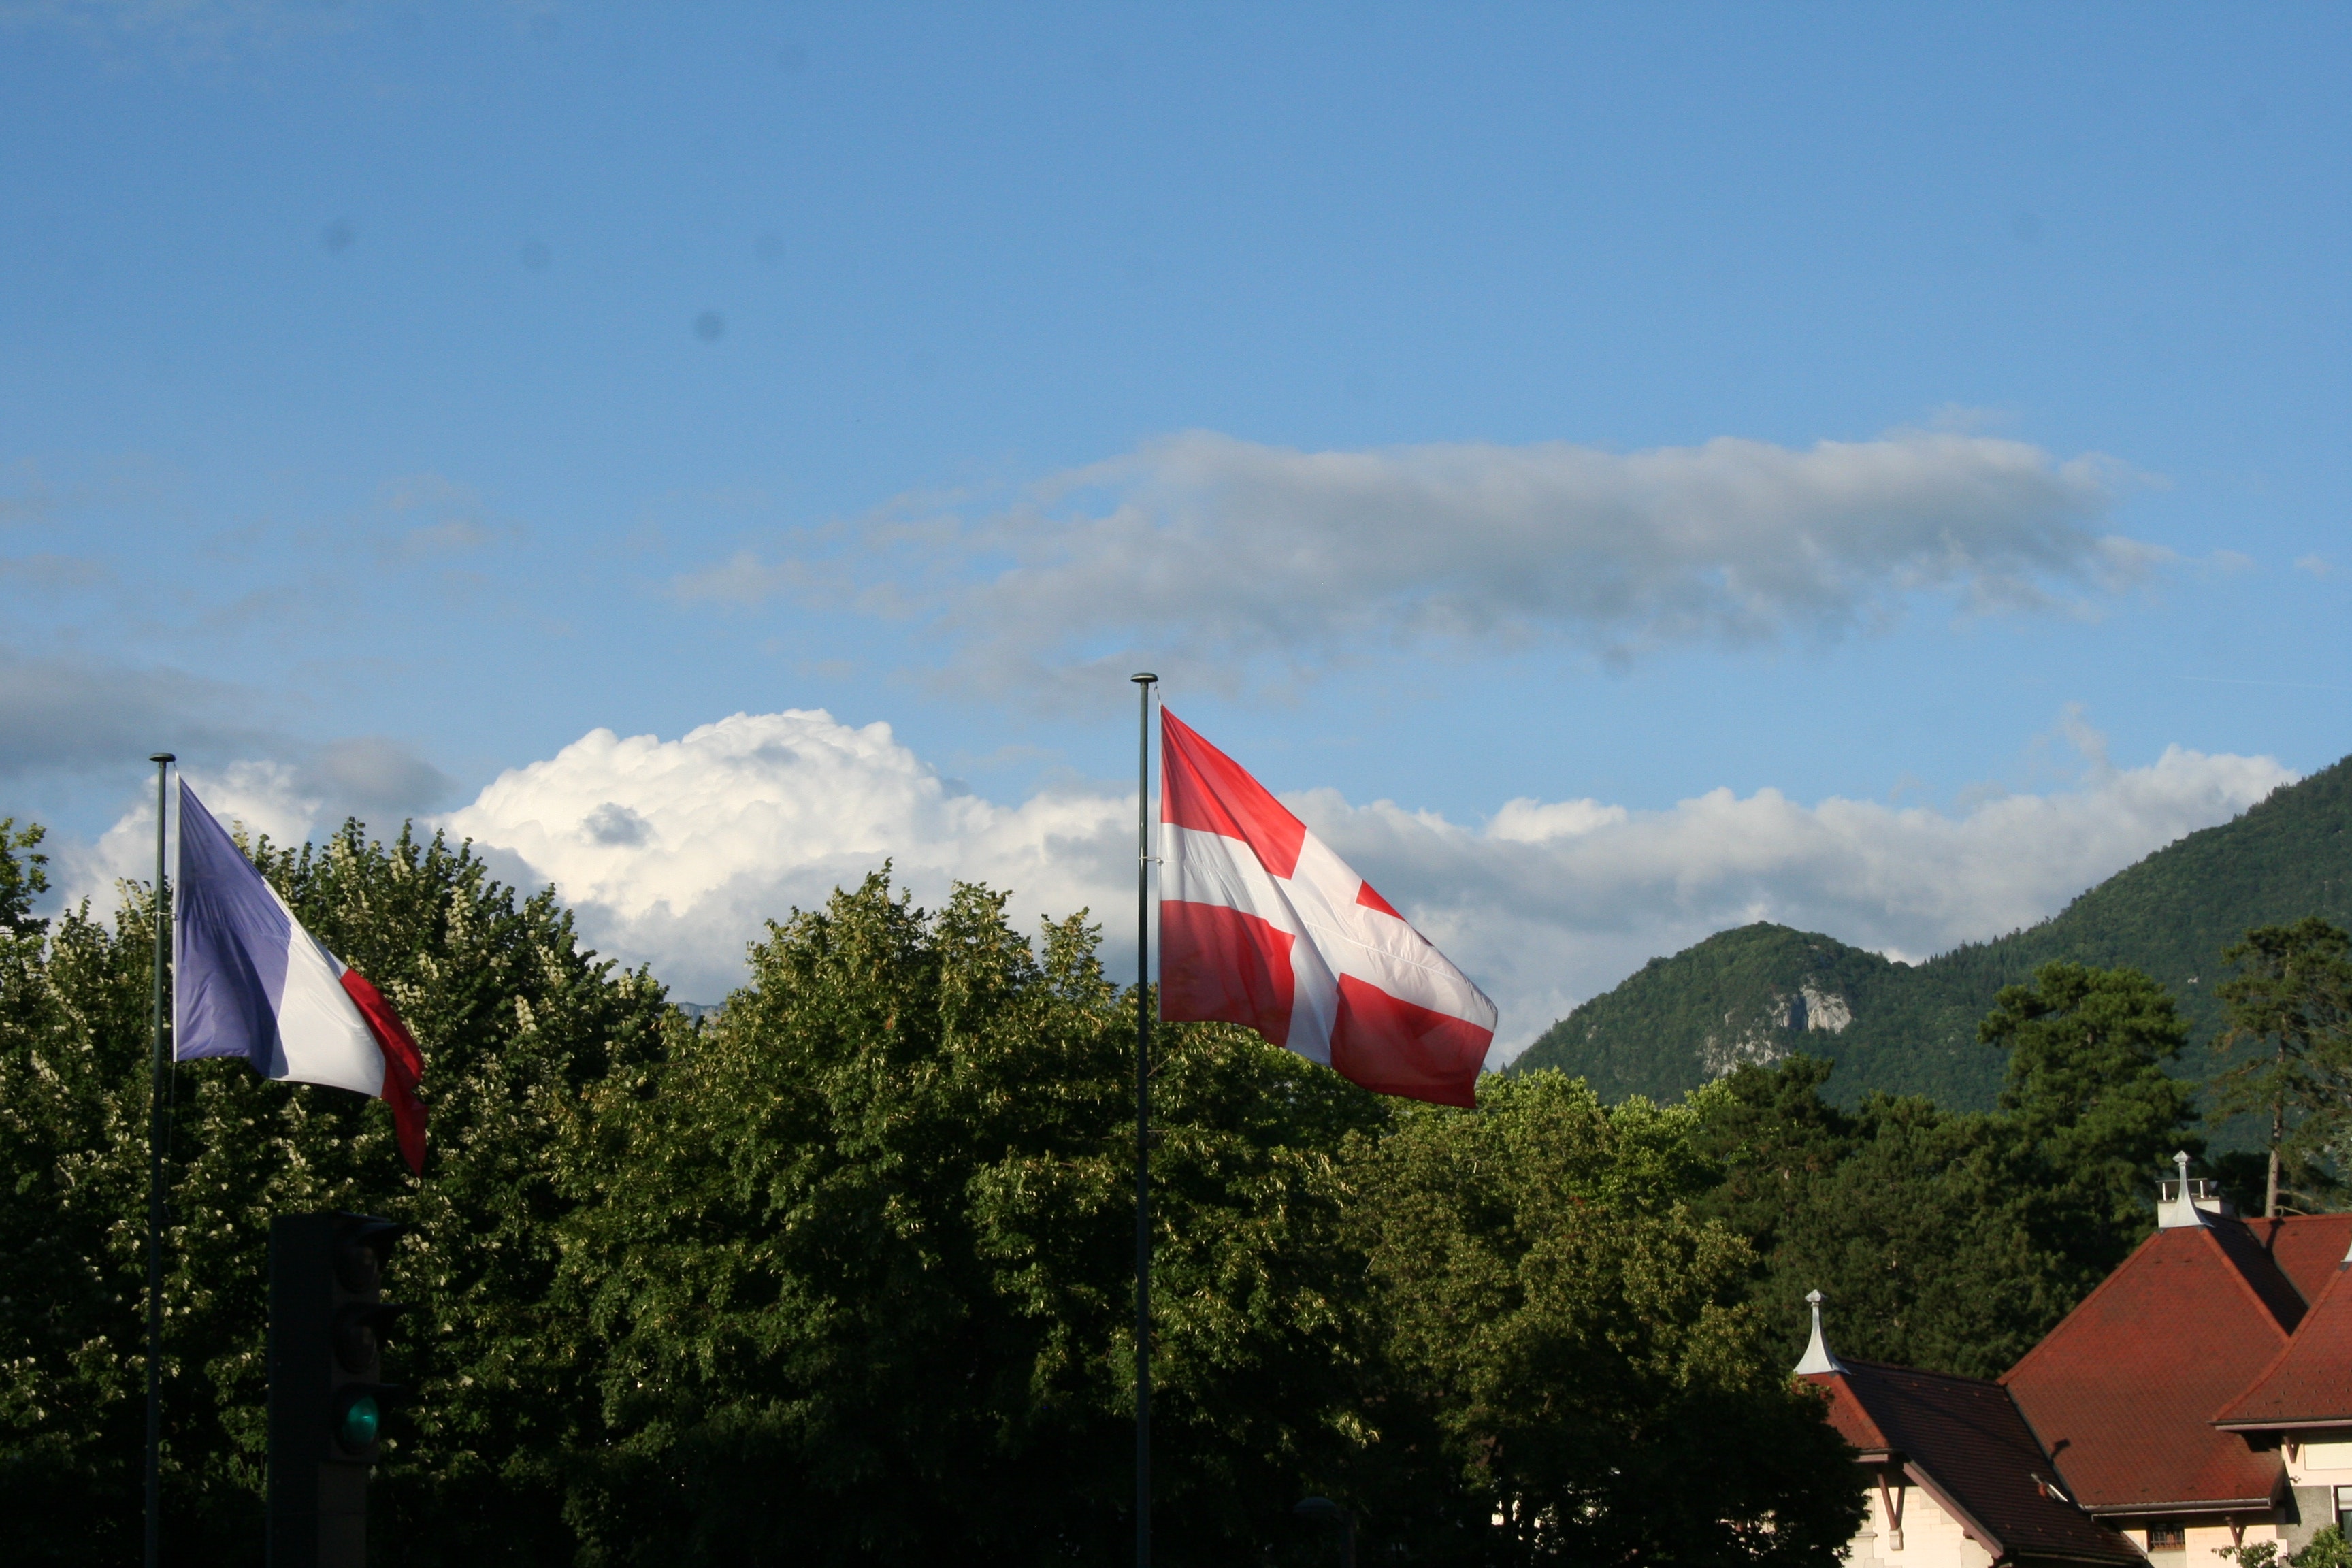
flag, sky, cloud, tree, hill, plant, red flag, vacation, mountain, tourism